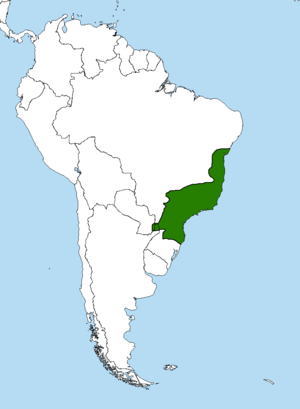
Bothrops jararaca est une espèce de serpents de la famille des Viperidae.